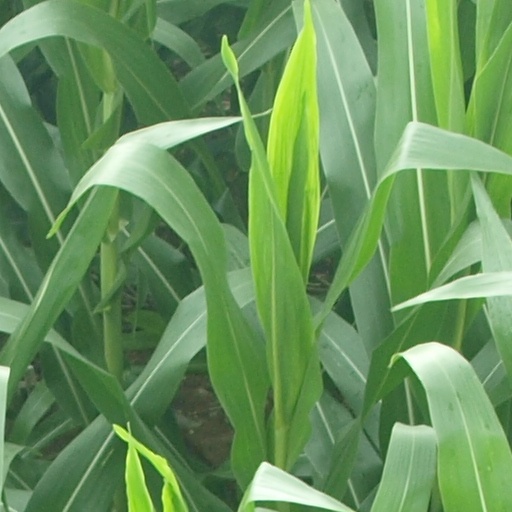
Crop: maize; corn